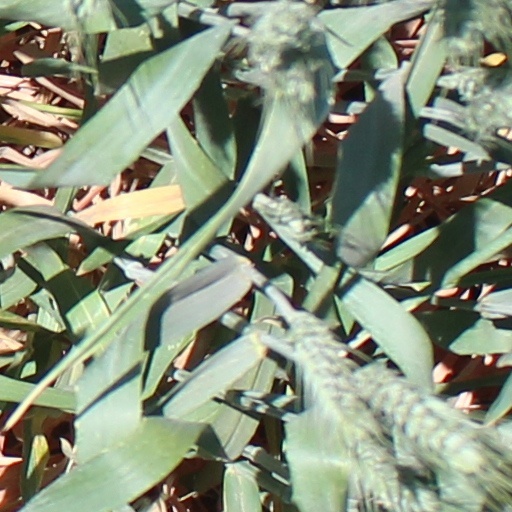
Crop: wheat